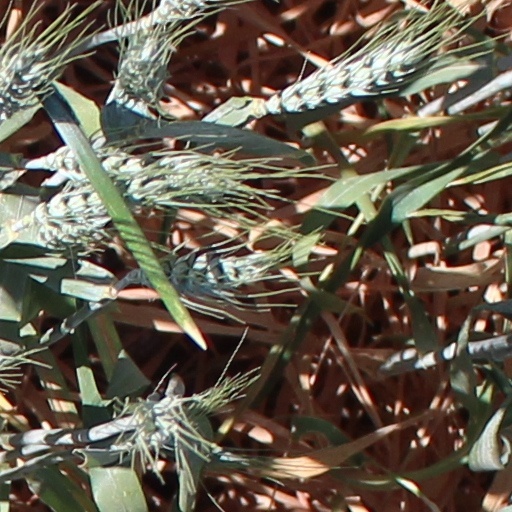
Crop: wheat